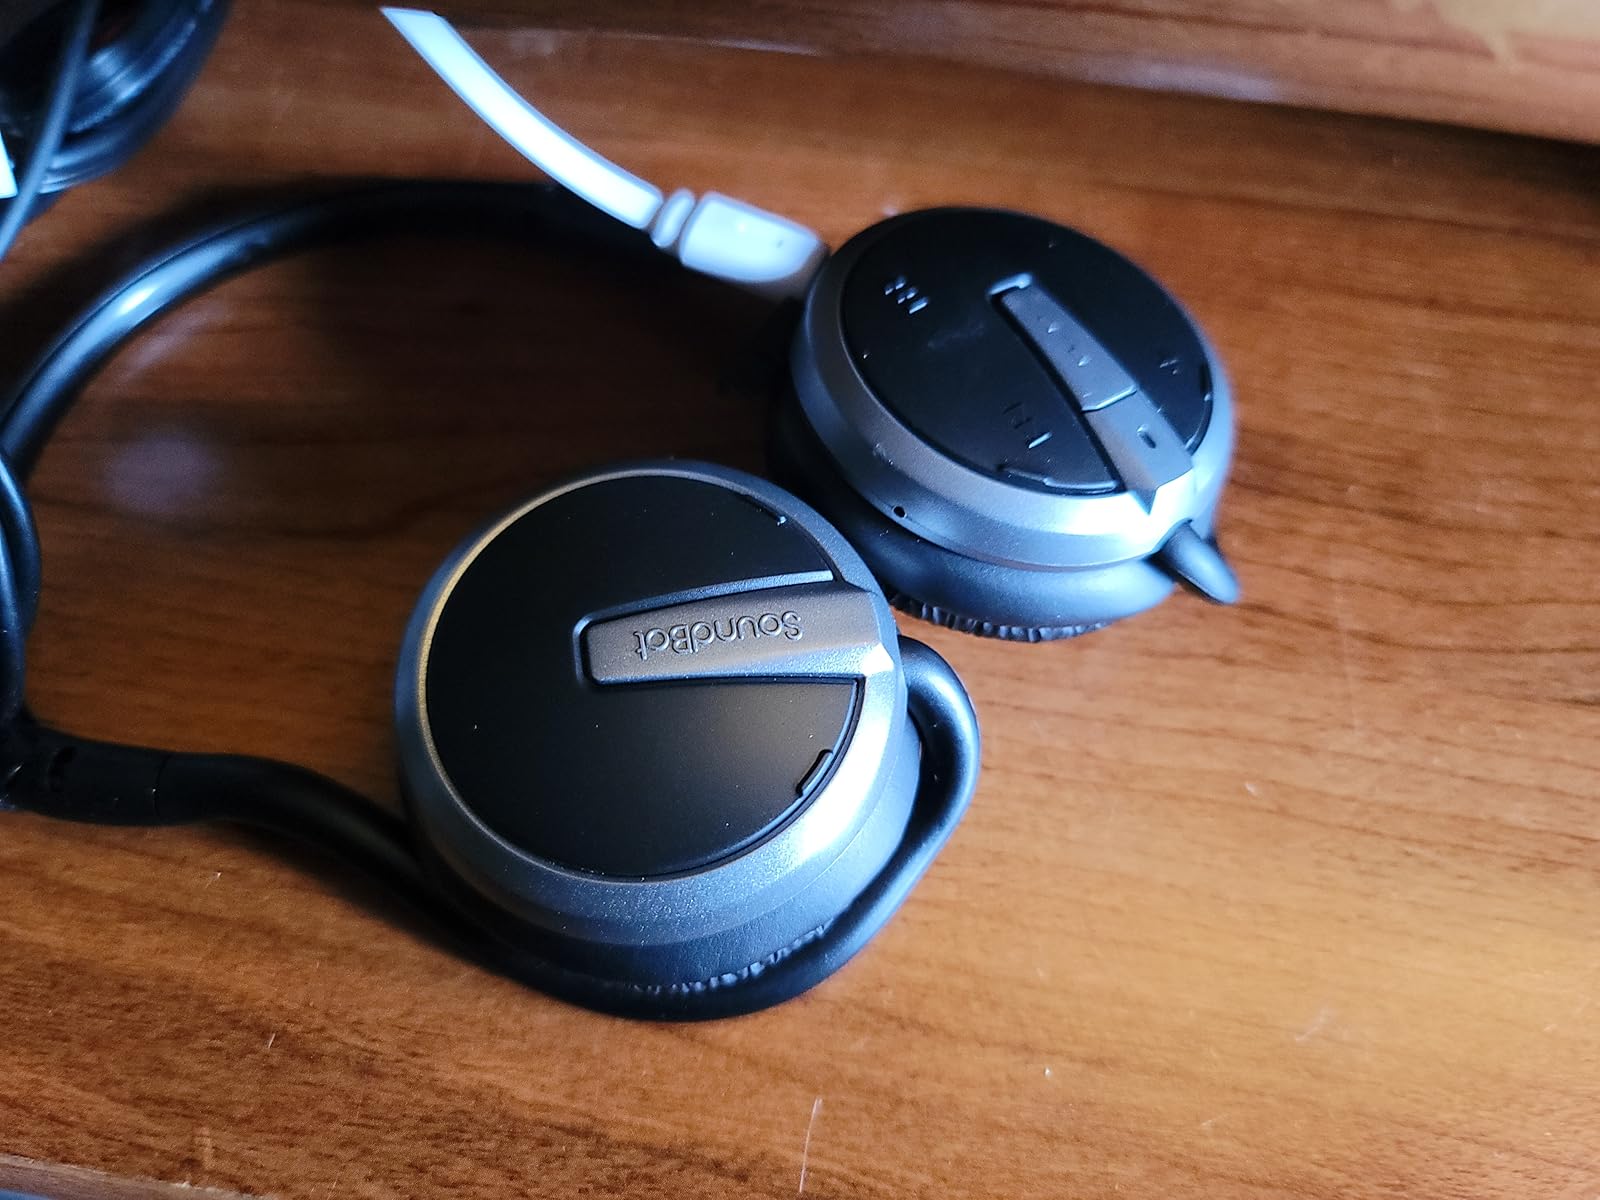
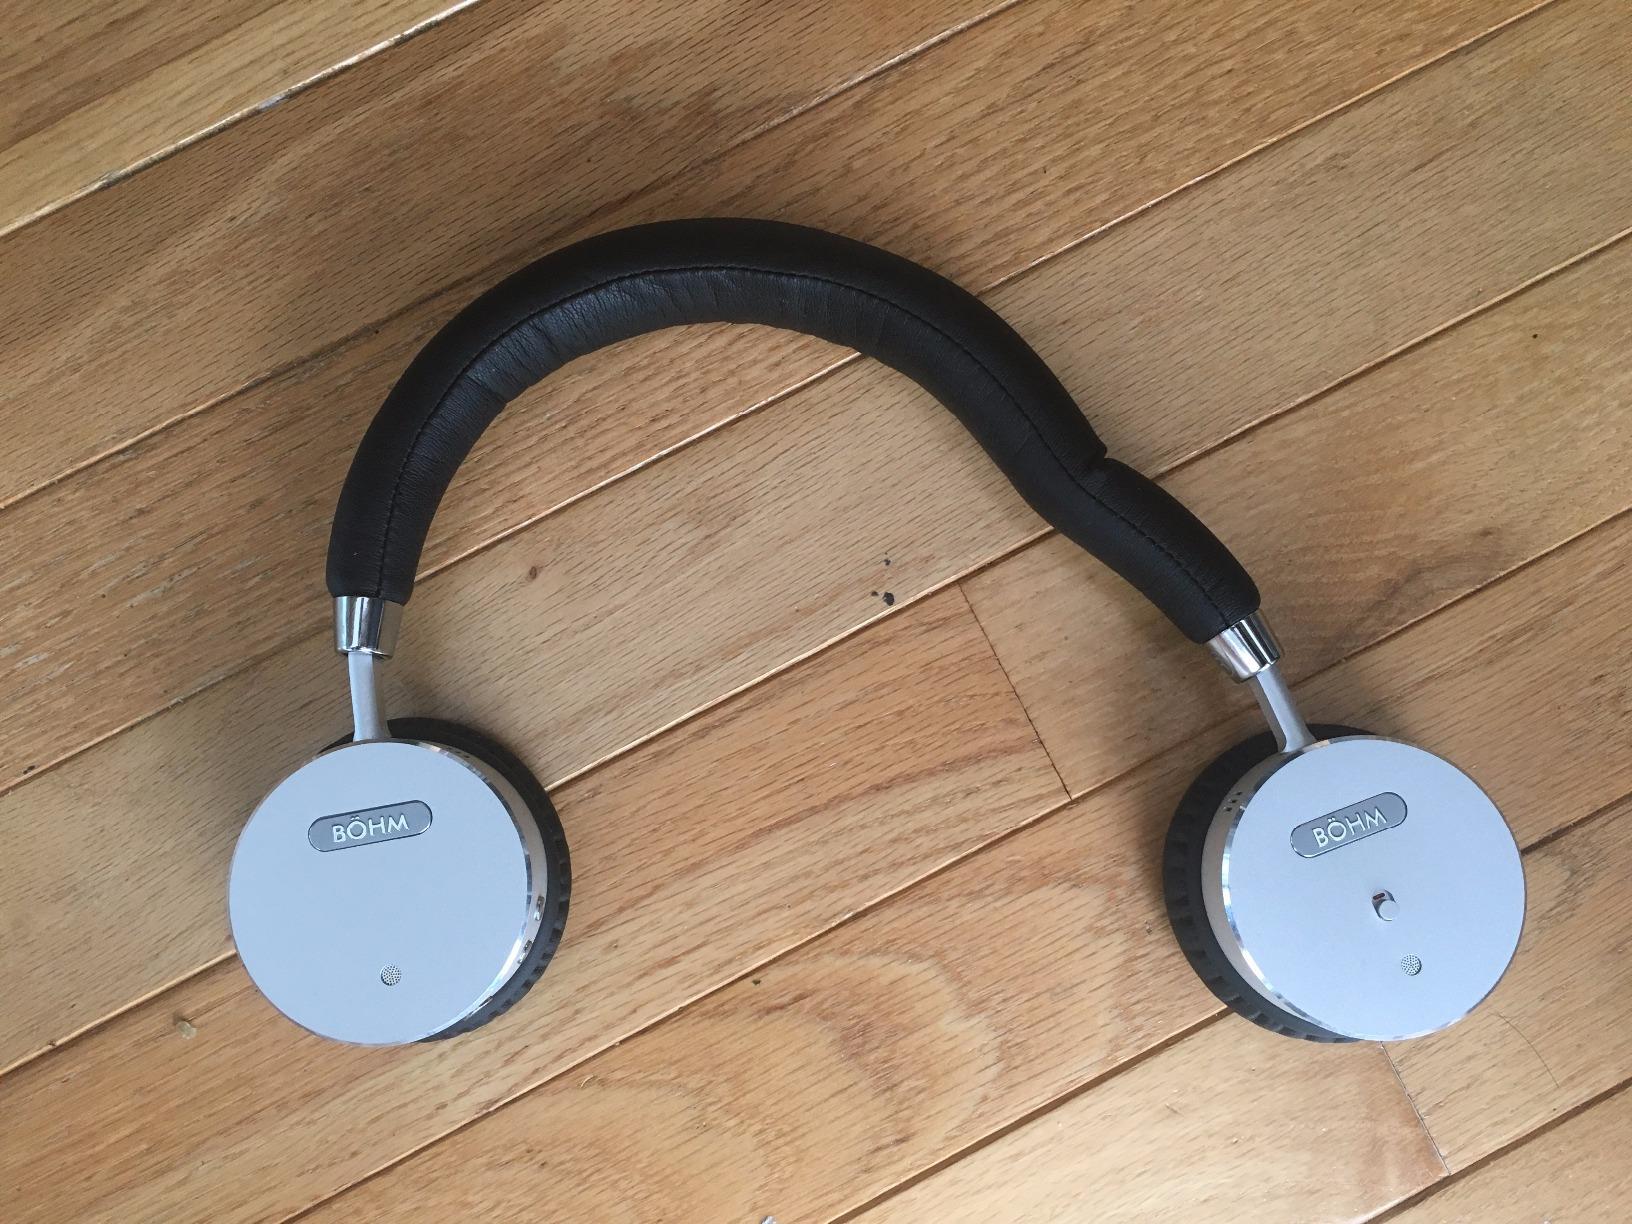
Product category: headphones
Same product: no